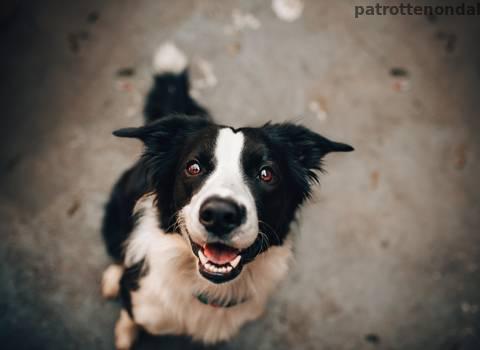
Label: Watermark